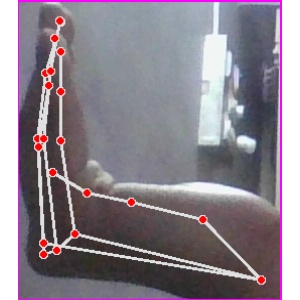
अक्षर: स